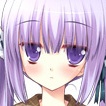
Portrait style: Anime Portrait